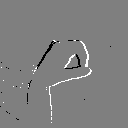
ASL letter: o